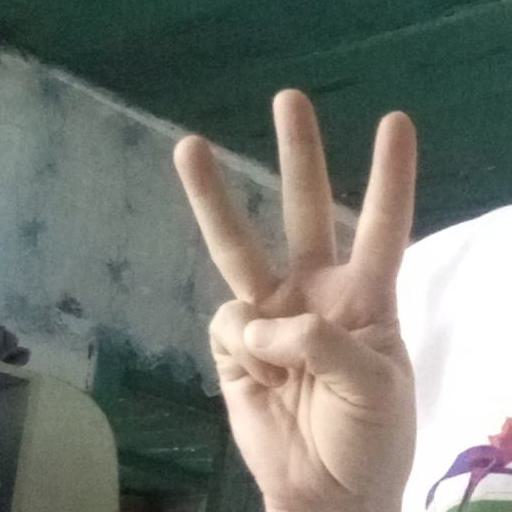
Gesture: three